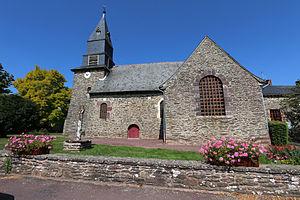
Église St-pierre du Verger
Le Verger est une commune française de Rennes Métropole, située dans le département d'Ille-et-Vilaine en région Bretagne.